Wilfrid

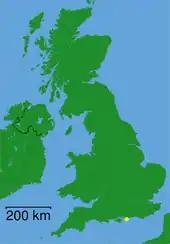
Map showing Selsey on the southern coast of England in the central section.

Wilfrid spent the next five years preaching to, and converting the pagan inhabitants of Sussex, the South Saxons. He also founded Selsey Abbey, on an estate near Selsey of 87 hides, given to Wilfrid by Æthelwealh, king of the South Saxons. Bede attributes Wilfrid's ability to convert the South Saxons to his teaching them how to fish, and contrasts it with the lack of success of the Irish monk Dicuill. Bede also says that the Sussex area had been experiencing a drought for three years before Wilfrid's arrival, but miraculously when Wilfrid arrived, and started baptising converts, rain began to fall. Wilfrid worked with Bishop Erkenwald of London, helping to set up the church in Sussex. Erkenwald also helped reconcile Wilfrid and Theodore before Theodore's death in 690. The mission was jeopardised when King Æthelwealh died during an invasion of his kingdom by Cædwalla of Wessex. Wilfrid previously had contact with Cædwalla, and may have served as his spiritual advisor before Cædwalla's invasion of Sussex. After Æthelwealh's death and Cædwalla's accession to the throne of Wessex, Wilfrid became one of the new king's advisors, and the king was converted. Cædwalla confirmed Æthelwealh's grant of land in the Selsey area and Wilfrid built his cathedral church near the entrance to Pagham Harbour, believed to be what is now Church Norton.